Hibiki: Shōsetsuka ni Naru Hōhō

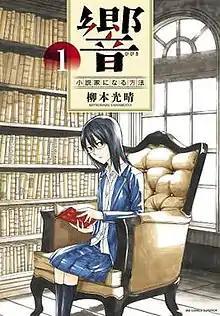
First volume cover, featuring Akui Hibiki

is a Japanese manga series written and illustrated by Mitsuharu Yanamoto. It was serialized in Shogakukan's manga magazine "Big Comic Superior" from August 2014 to October 2019, with its chapters collected in 13 volumes.